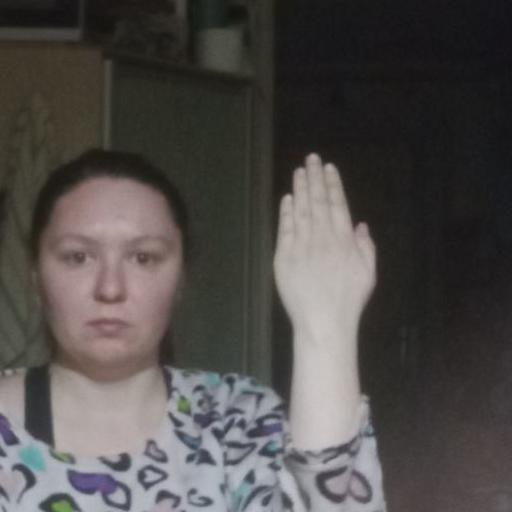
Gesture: stop_inverted